Broken Age

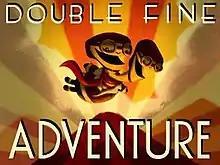
Promotional art used to promote the project on Kickstarter, with the Double Fine two-headed baby logo, used as part of the rewards for Kickstarter backers

"Broken Age" is a point-and-click adventure game, where the player-controlled character can be directed to move about the screen, examine objects, and talk to non-player characters to learn more about the game world. The game features two playable characters, each located in seemingly separate worlds; the player can switch from one character to the other via the game's interface at any time, but otherwise these characters do not interact in any direct way. The game employs context-sensitive actions instead of using verb lists as early adventure games would use, as Schafer stated that in essence, "there really was always one verb, which was 'interact with'" and opted for the more modern approach. Each character has separate item inventories as they collect objects; items can be used by dragging them onto context-sensitive areas on the screen or combined with other inventory items.